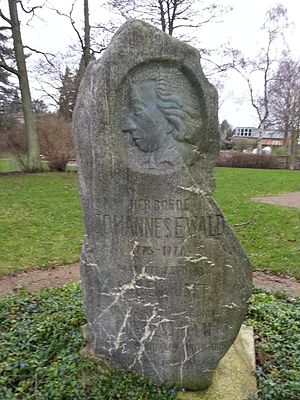
Johannes Ewald / Søbækhus i Espergærde
Mindesten for Johannes Ewalds ophold i Søbækhuset. Opstillet i sommeren 1943.
Johannes Ewald var en dansk digter og dramatiker. Han regnes som Danmarks første moderne digter, der skriver ud fra et personligt udgangspunkt.